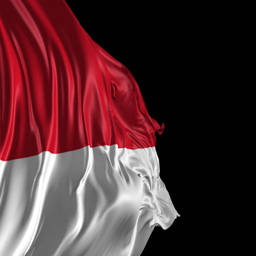
flag of 3d animation of the flag with alpha channel